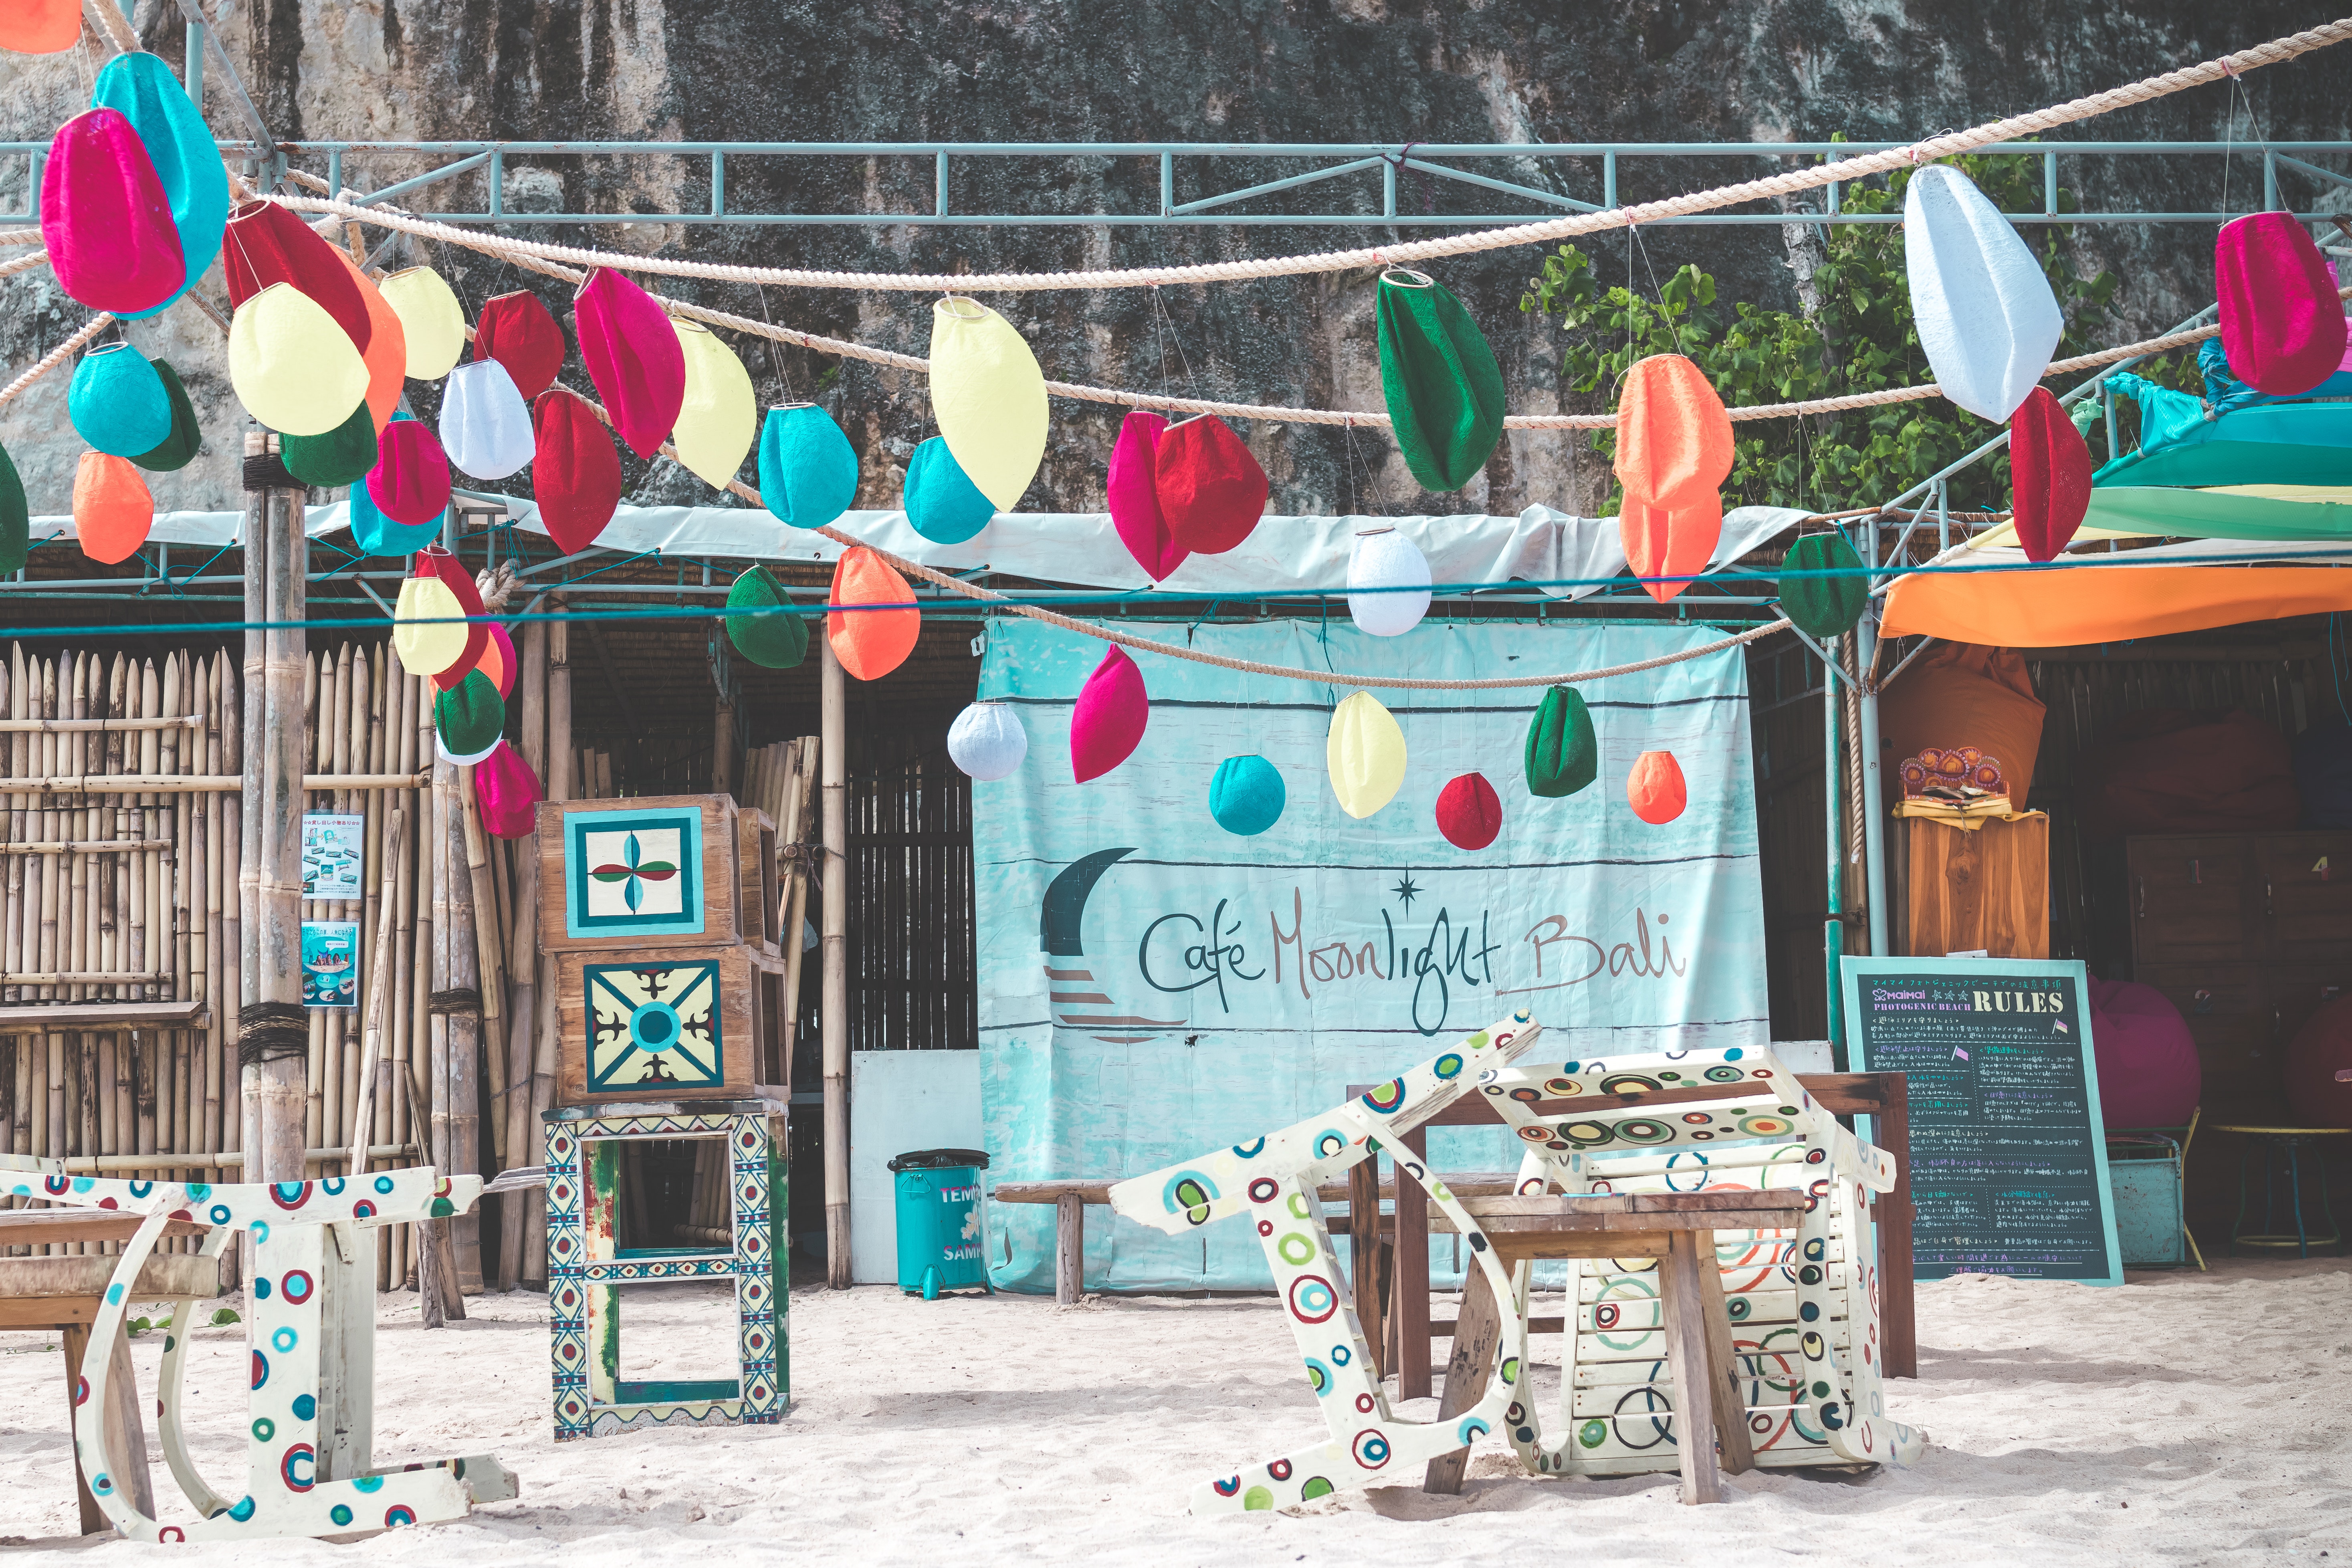
recreation